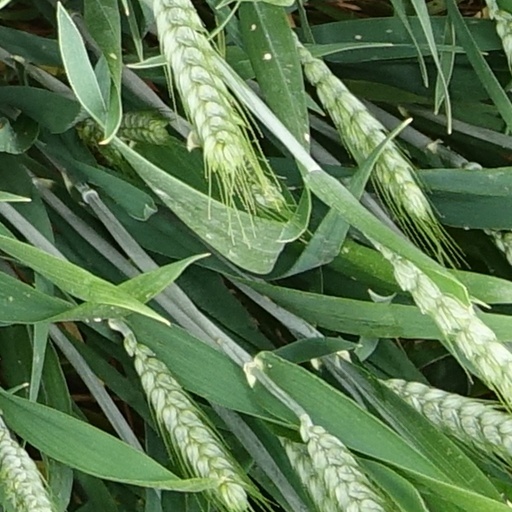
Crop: wheat